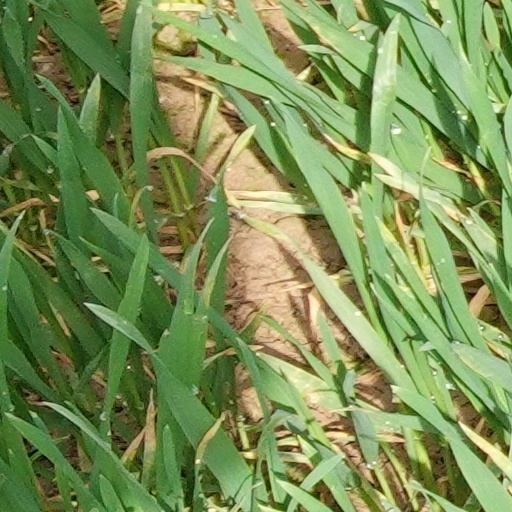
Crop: wheat